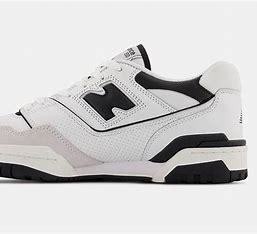
Brand: New
Model: Balance kg New Balance 550